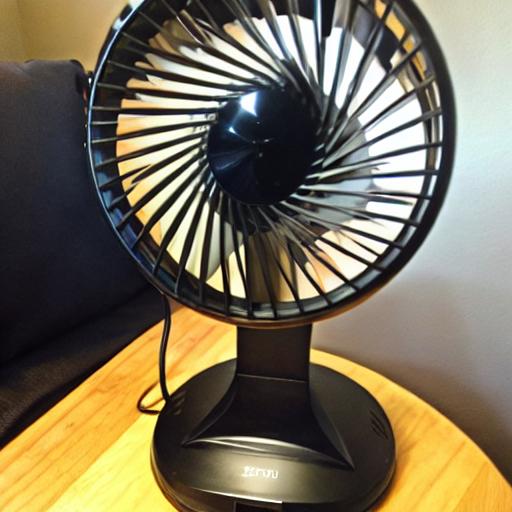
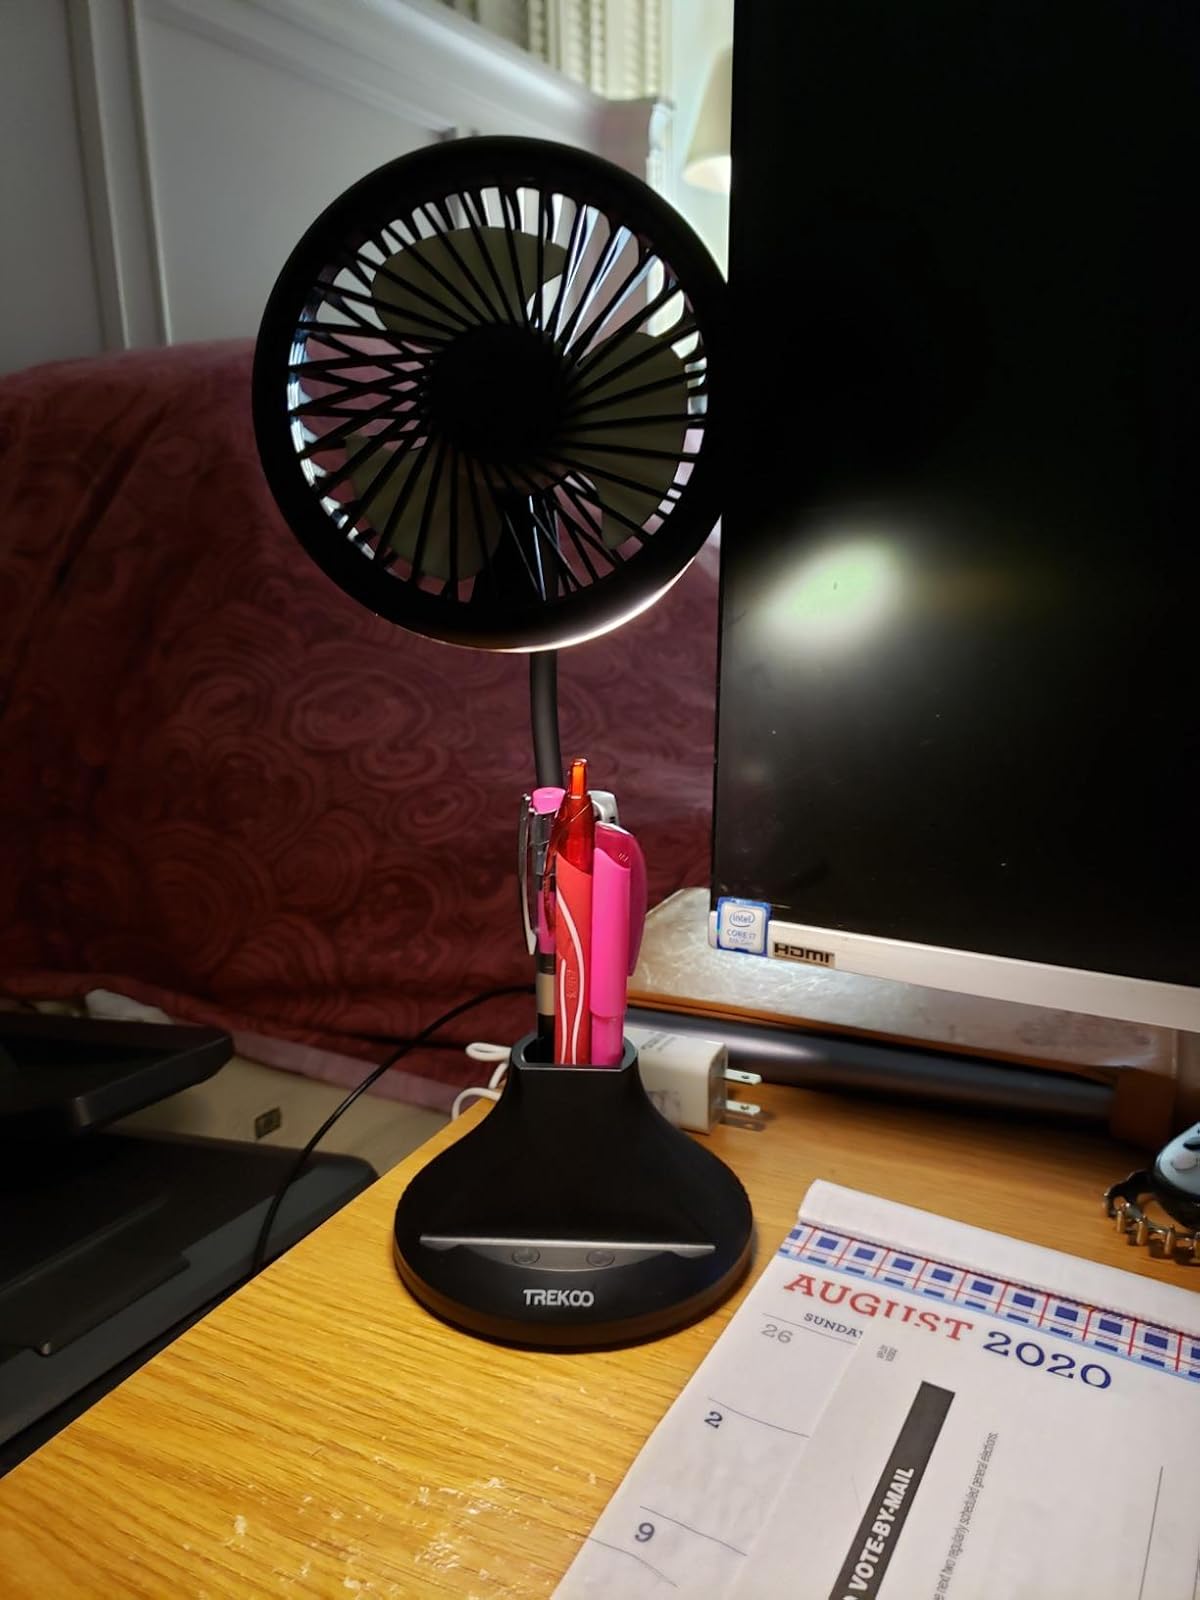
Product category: fan
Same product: no